Universal Carrier

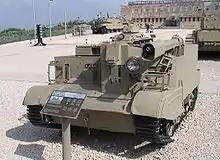
Flamethrower-equipped universal carrier at the Israeli Armored Corps museum in Latrun

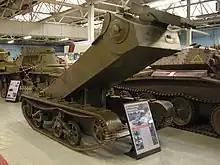
Praying Mantis prototype at The Tank Museum

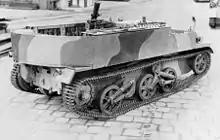
An Australian 3 inch mortar carrier

The widespread production of the Carrier allowed for several variants to be developed, manufactured and/or used by different countries.